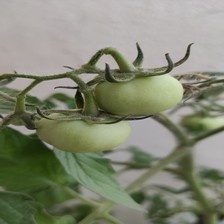
Label: tomato